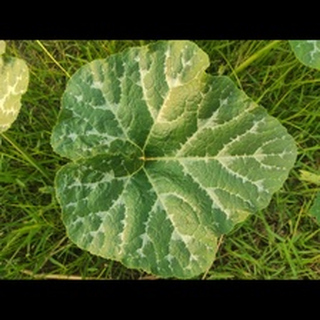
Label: pumpkin_bacterial_leaf_spot